Minahasan people

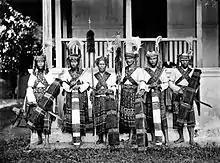
Minahasa warriors

The word 'Minahasa' is made up of the prefix ma-, the infix -in-, and the independent word esa 'one'. In English this translates as 'become one' or 'united'. The name Minahasa appears in written sources for the first time in 1789.